Isaiah Vansant Williamson

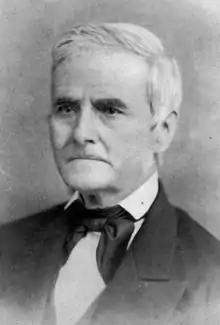

Isaiah Vansant Williamson (February 4, 1803 – March 7, 1889), commonly known as I. V. Williamson, was an American merchant and philanthropist from Pennsylvania.